Hamar Station

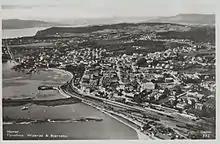
View of Hamar from the south during the early 1930s.

The water station was moved to the depot in 1863. Later a house adjacent to the station building was converted into a railway hotel. The docks received steam crane in 1864, followed by an extension three years later and a new crane in 1875. The traffic at Hamar increased little until 1880. Later known as the Røros Line, the railway was extended further up Østerdalen, eventually being connected with Trondheim in 1877. The main challenge was the inevitable break-of-gauge which would have to take place, as the Trunk Line had been built with standard gauge. The remaining link, the Eidsvoll–Hamar Line, later reclassified as the first part of the Dovre Line, was initially planned as narrow gauge. This was changed by Parliament in 1875, making Hamar the site of the break-of-gauge.